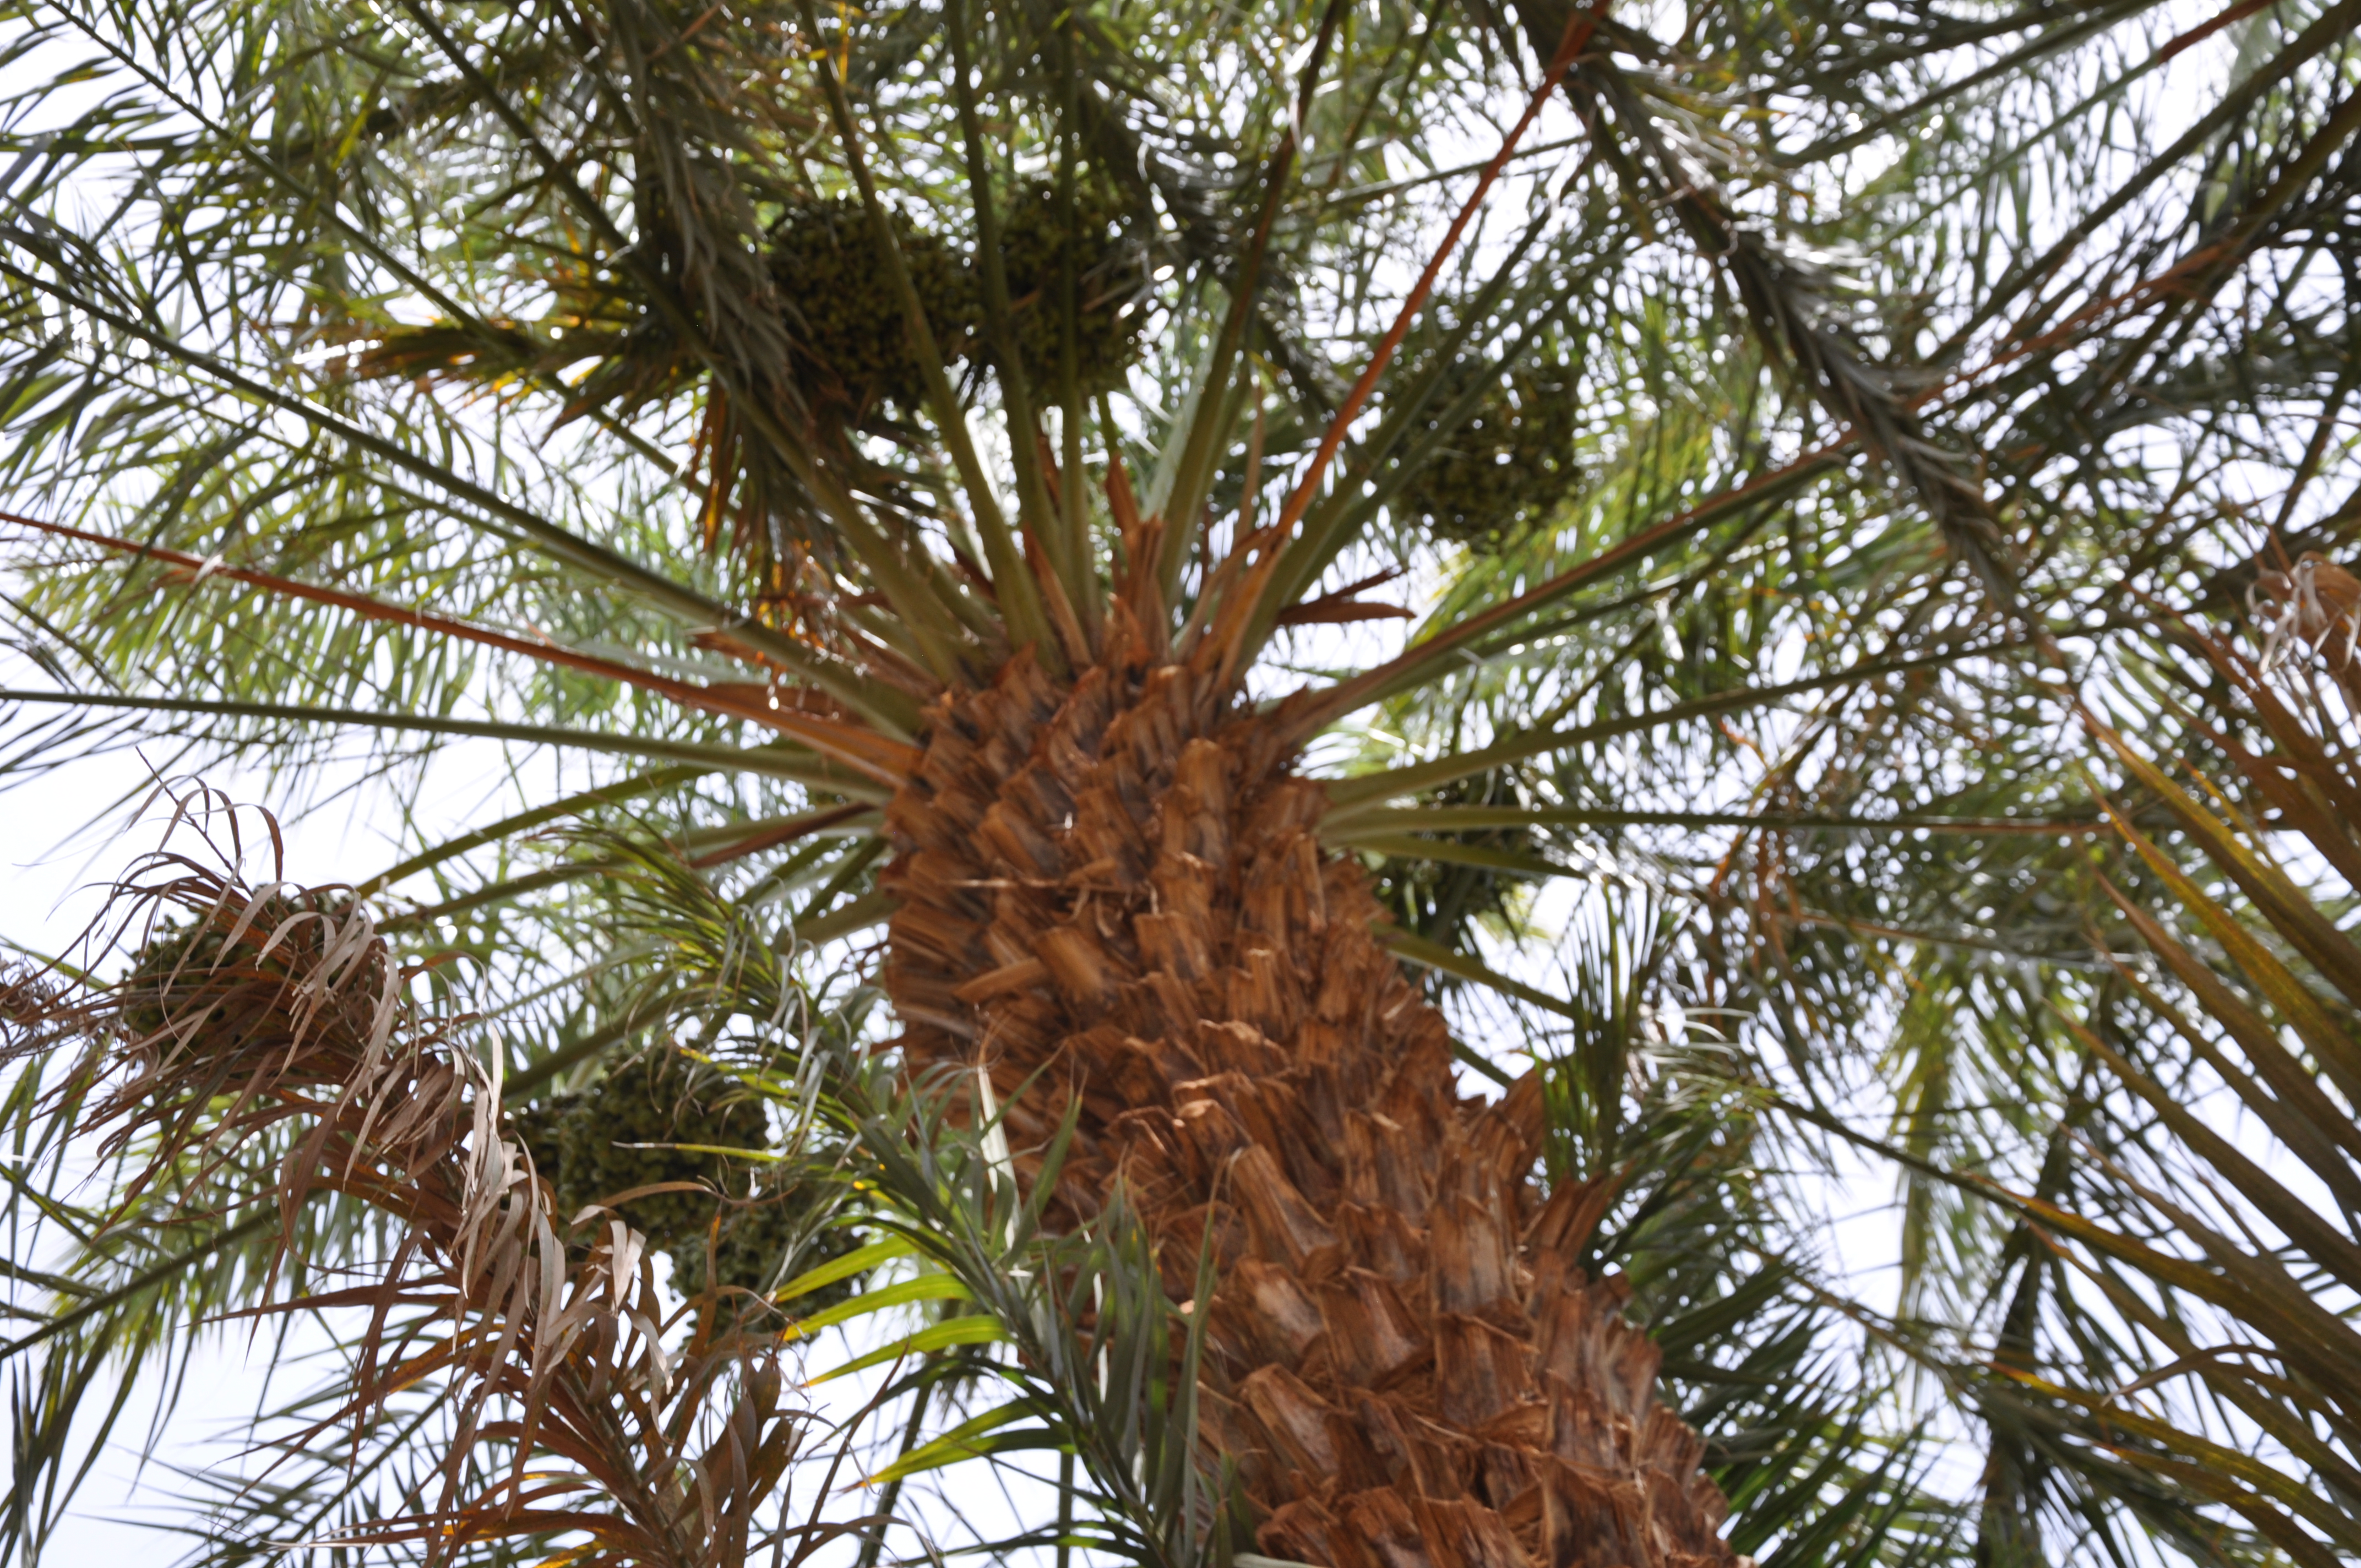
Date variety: bouisthami